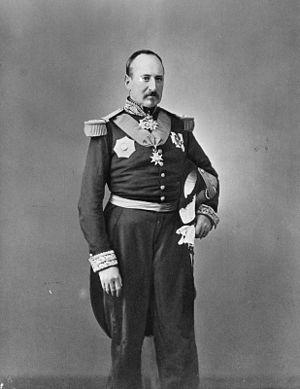
La famille de Martimprey est une famille subsistante de la noblesse française originaire de Lorraine, anoblie en 1614 ou maintenue noble en 1618 et reconnue comte en 1874.
Edmond-Charles, comte de Martimprey, né le 16 juin 1808 à Meaux et, mort le 24 février 1883 en son domicile à l'Hôtel des Invalides dans le 7ᵉ arrondissement de Paris, est un général et homme politique français.
Le gouverneur d'Algérie est une fonction qui exista en Algérie française, sous différents noms — gouverneur général, commissaire extraordinaire, résident général puis délégué général — peu de temps après la conquête du territoire en 1830 jusqu'à l'indépendance en 1962